Castel Bolognese train disaster

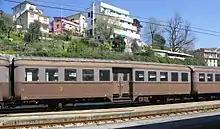
A two-axle Corbellini coach

The "152" engine, FS Class E428.217, was helmed by engineer Ennio Covacci and assistant engineer Otello Manzi, from Ancona railway depot; the train was traveling northbound at , with about 500 passengers coming from many provinces of Southern Italy. The daily train was nicknamed "Train of Hope", since it was used mostly to bring people from the poor south to the wealthy industrial cities in Northern Italy, looking for jobs and a better life.